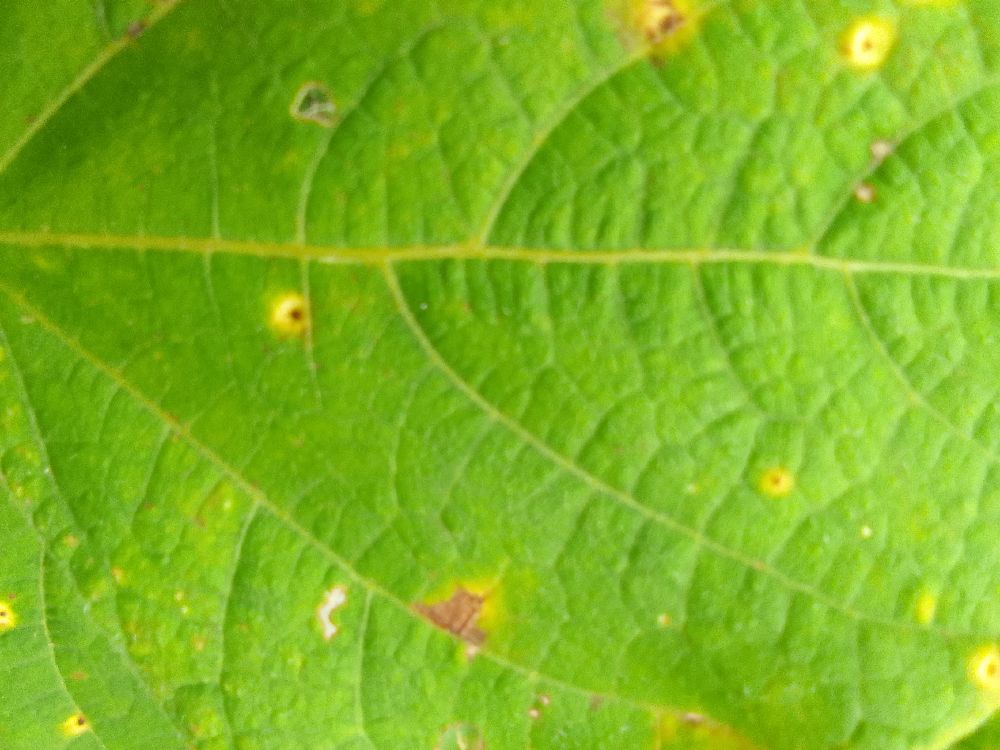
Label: rust